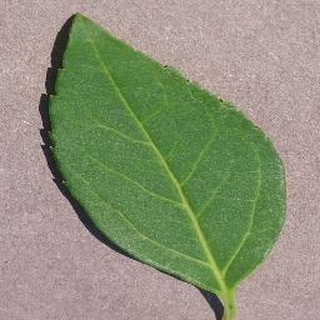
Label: healthy_cherry